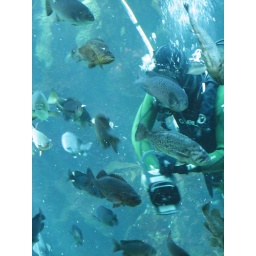
Diver in kelp forest feeding fish